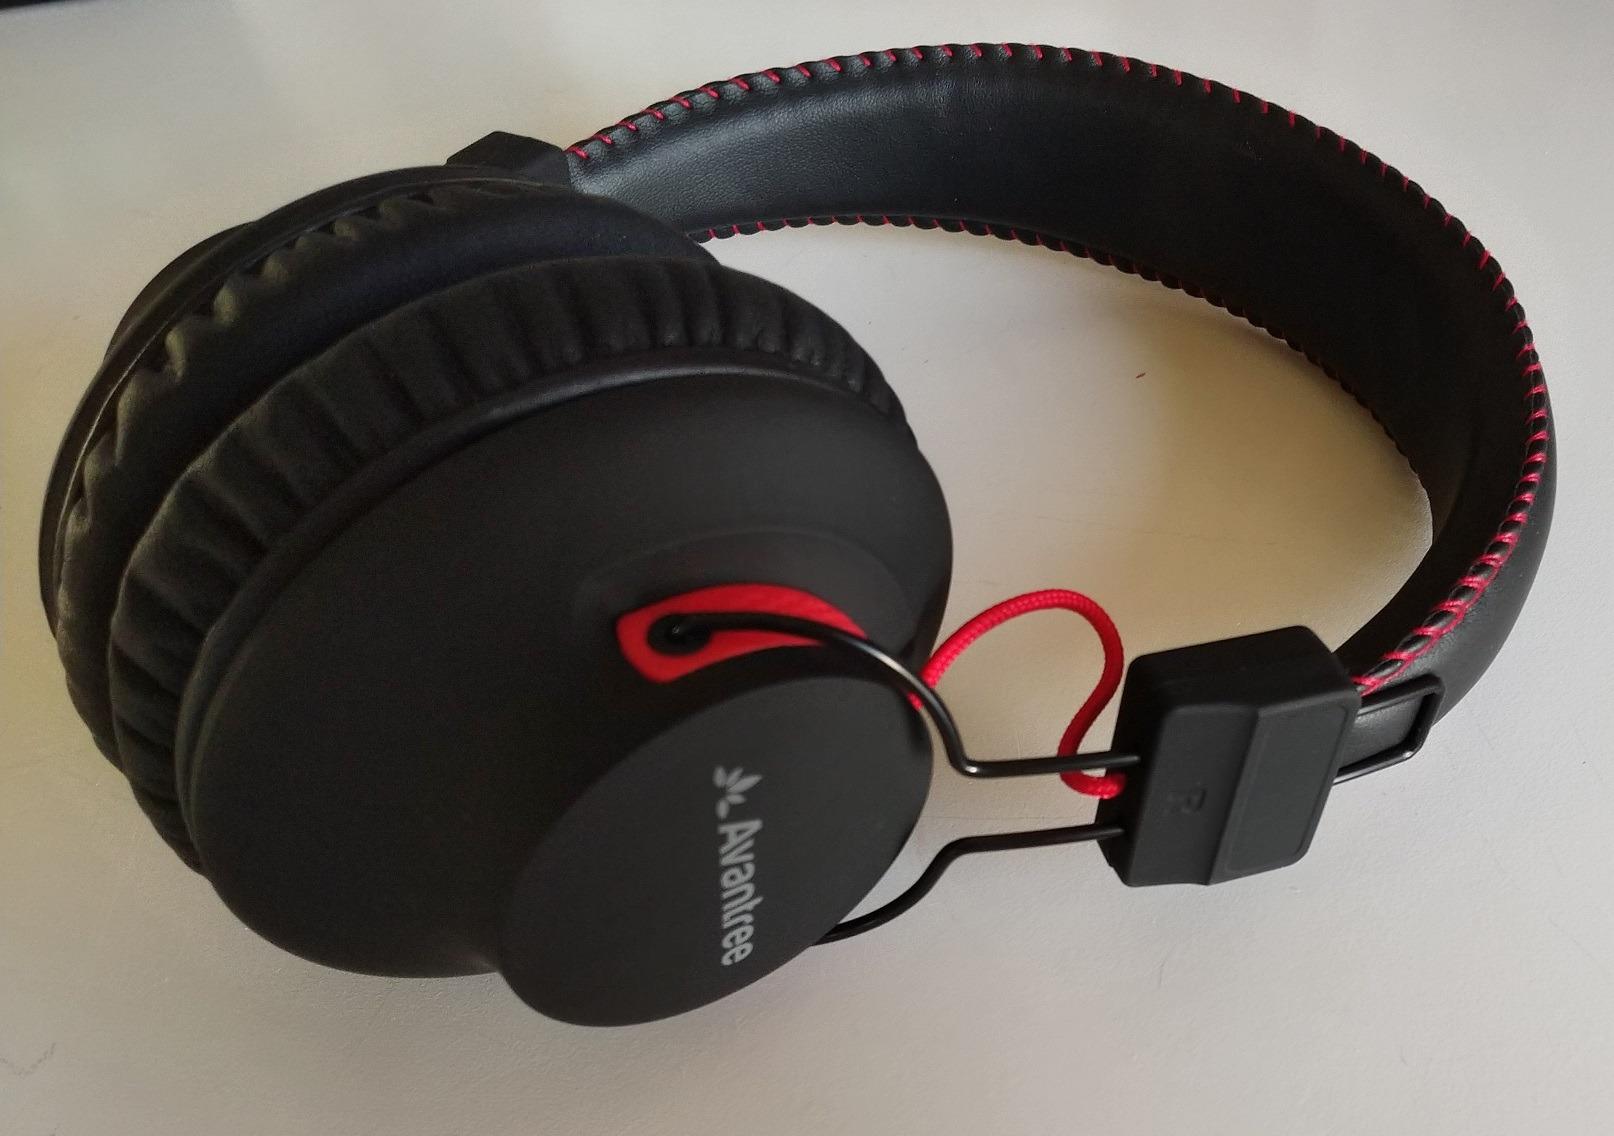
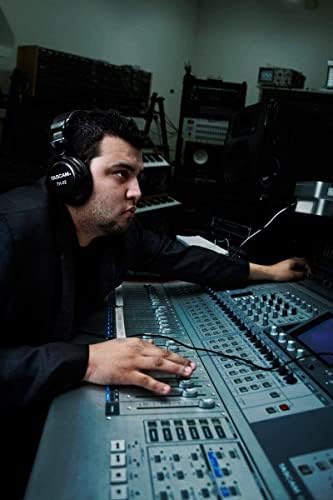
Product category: headphones
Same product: no